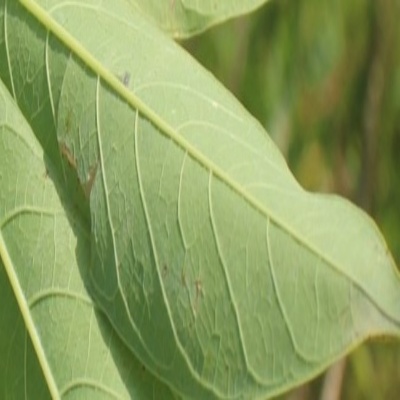
Crop: Cassava
Condition: bacterial blight